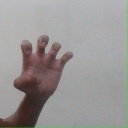
अक्षर: झ